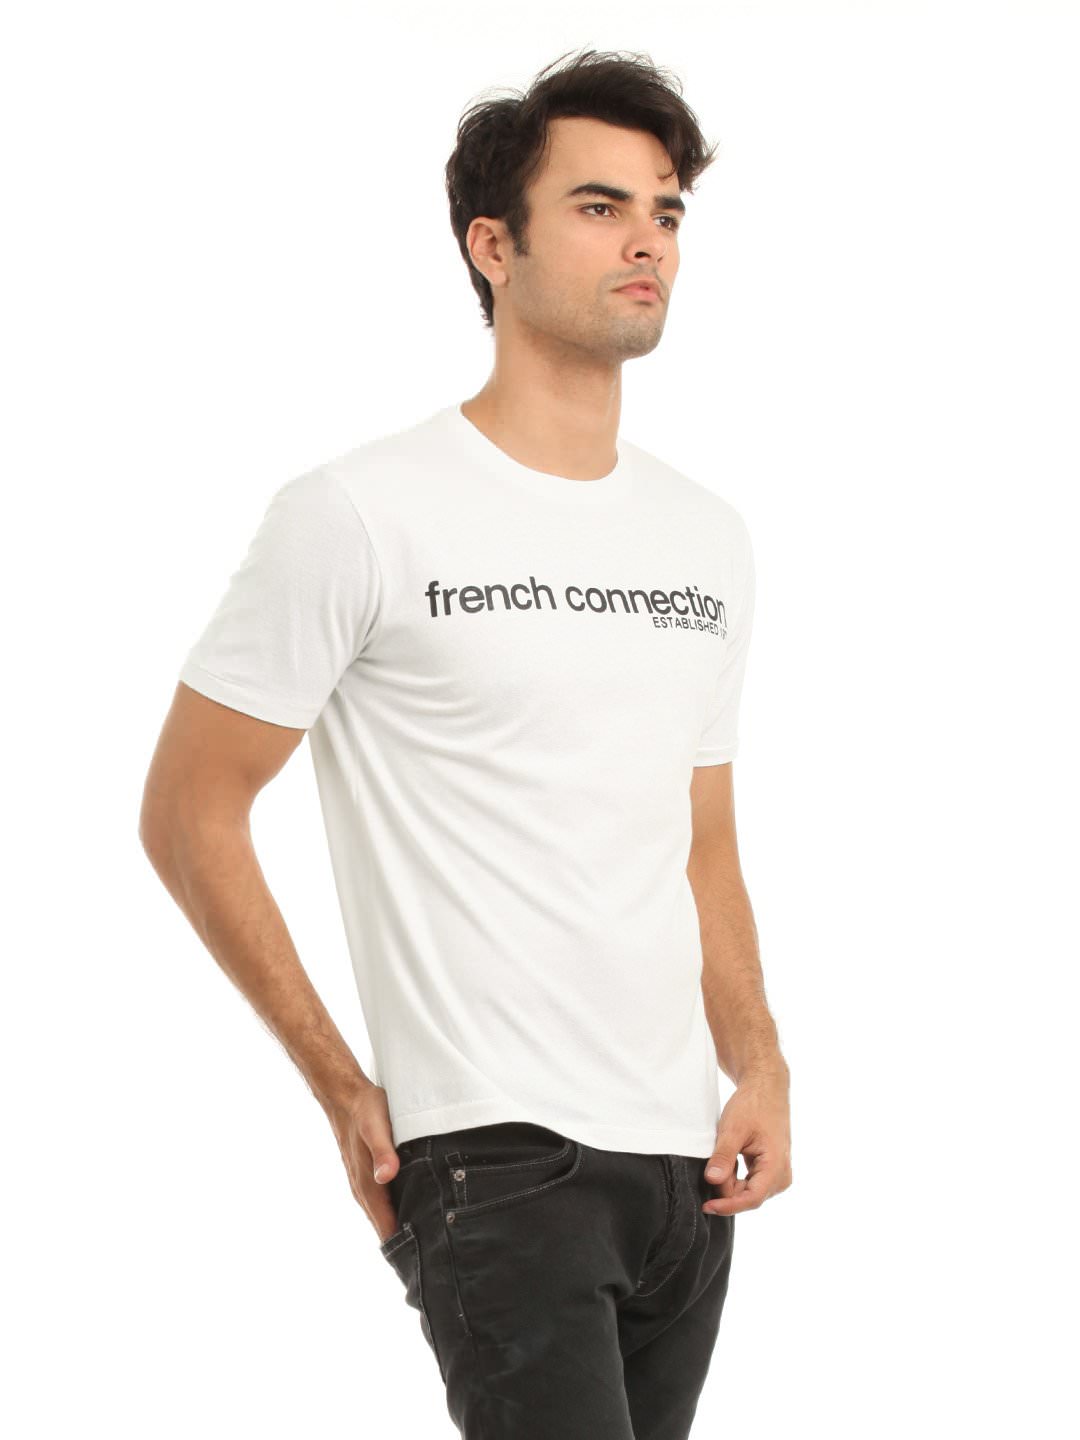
French Connection Men White Printed T-shirt
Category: Apparel / Topwear / Tshirts
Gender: Men
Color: White
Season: Summer 2012
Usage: Casual